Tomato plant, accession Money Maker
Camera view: vertical (180 deg); turntable rotation: 30 degrees
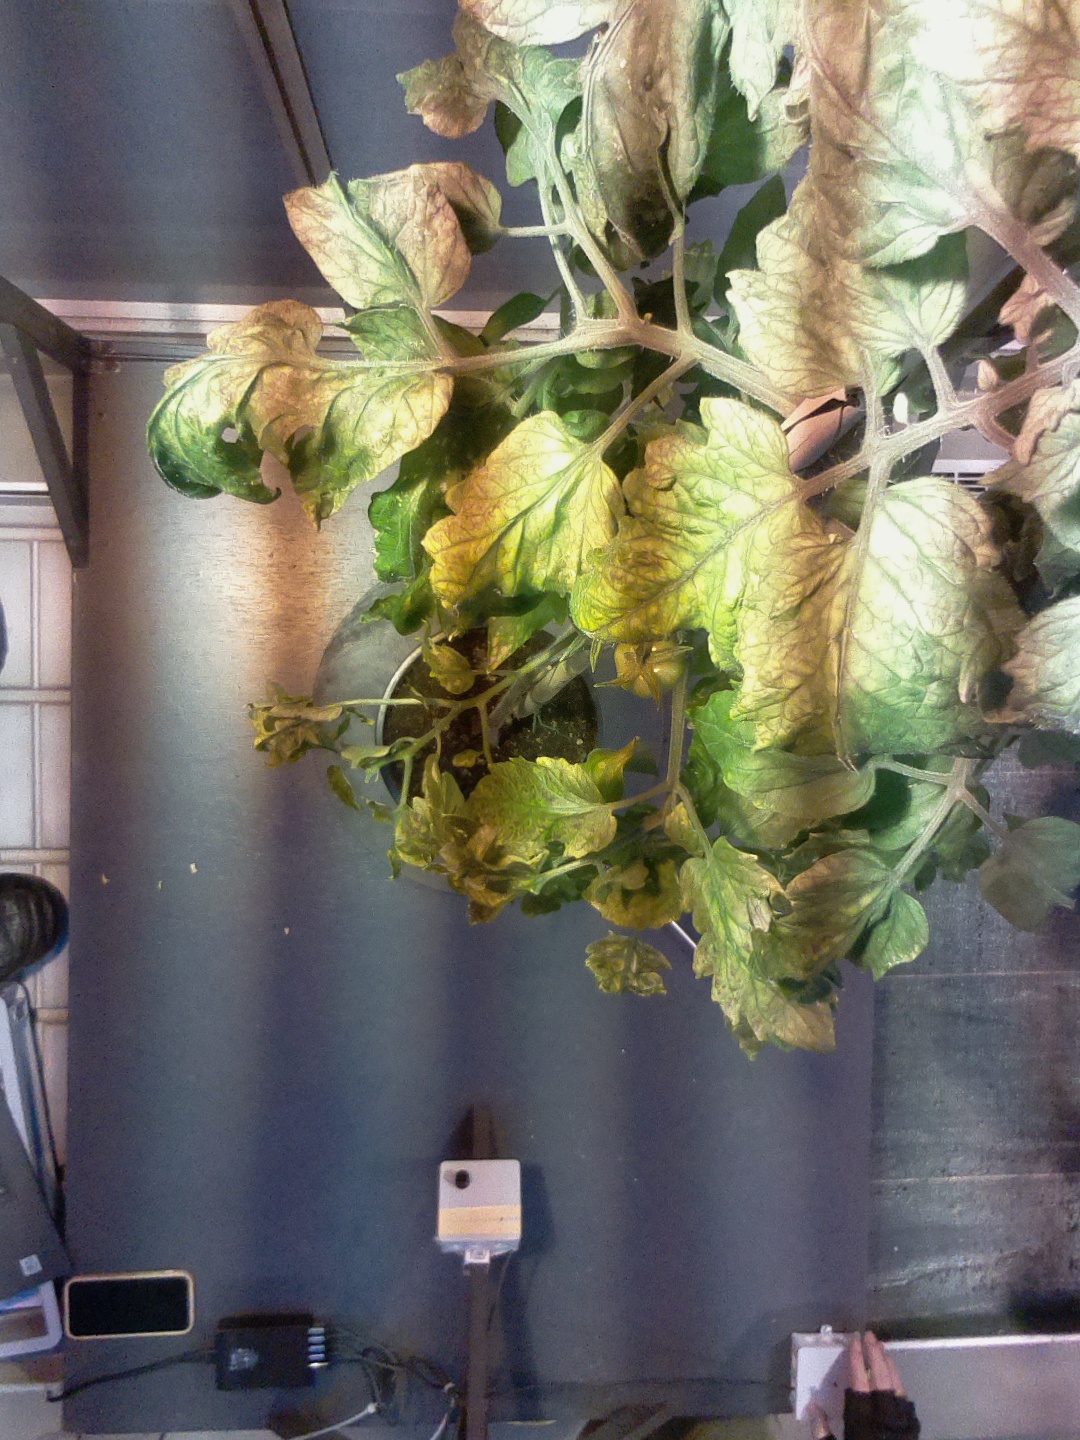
BBCH growth stage 72: 20%-30% of final fruit size